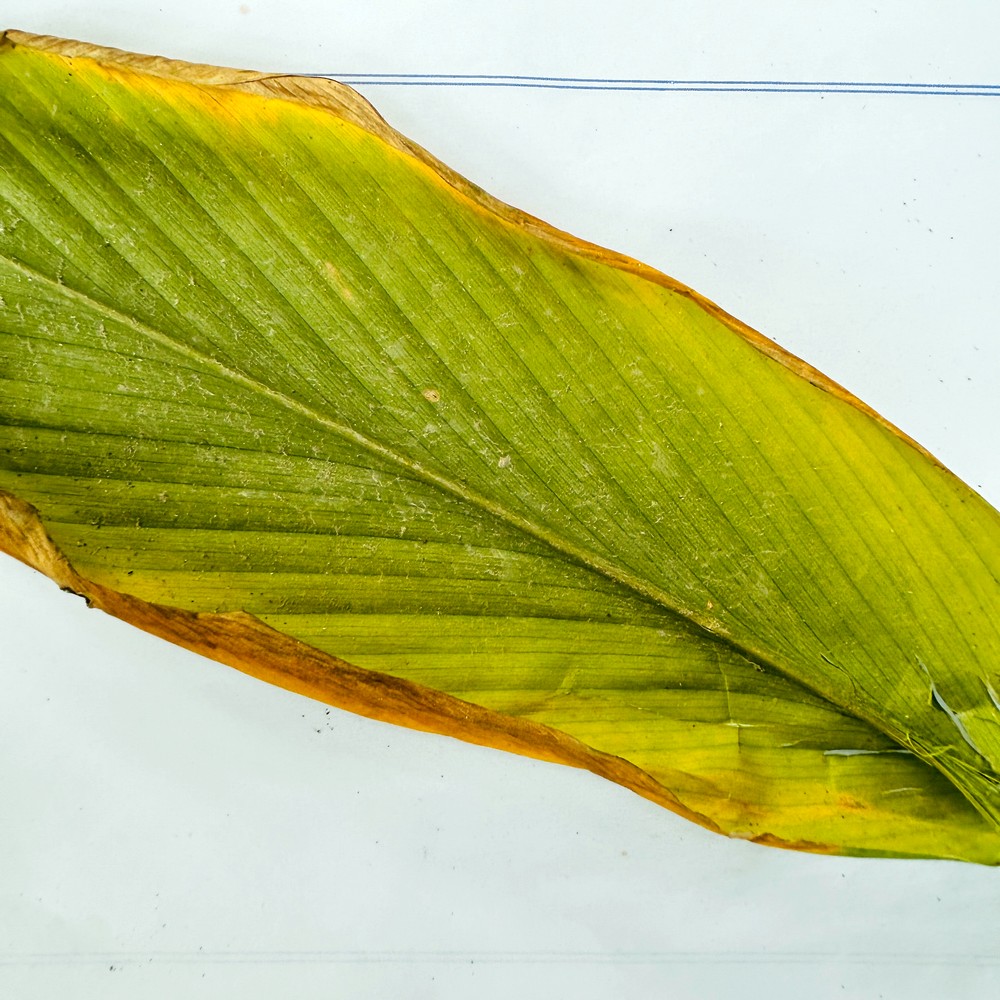
Label: Leaf Blotch